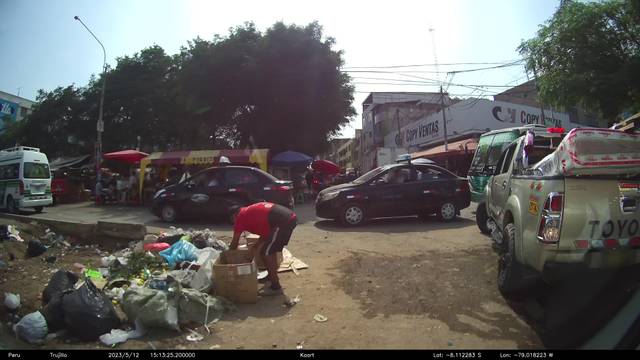
Region: Peru
Coordinates: -8.112, -79.018